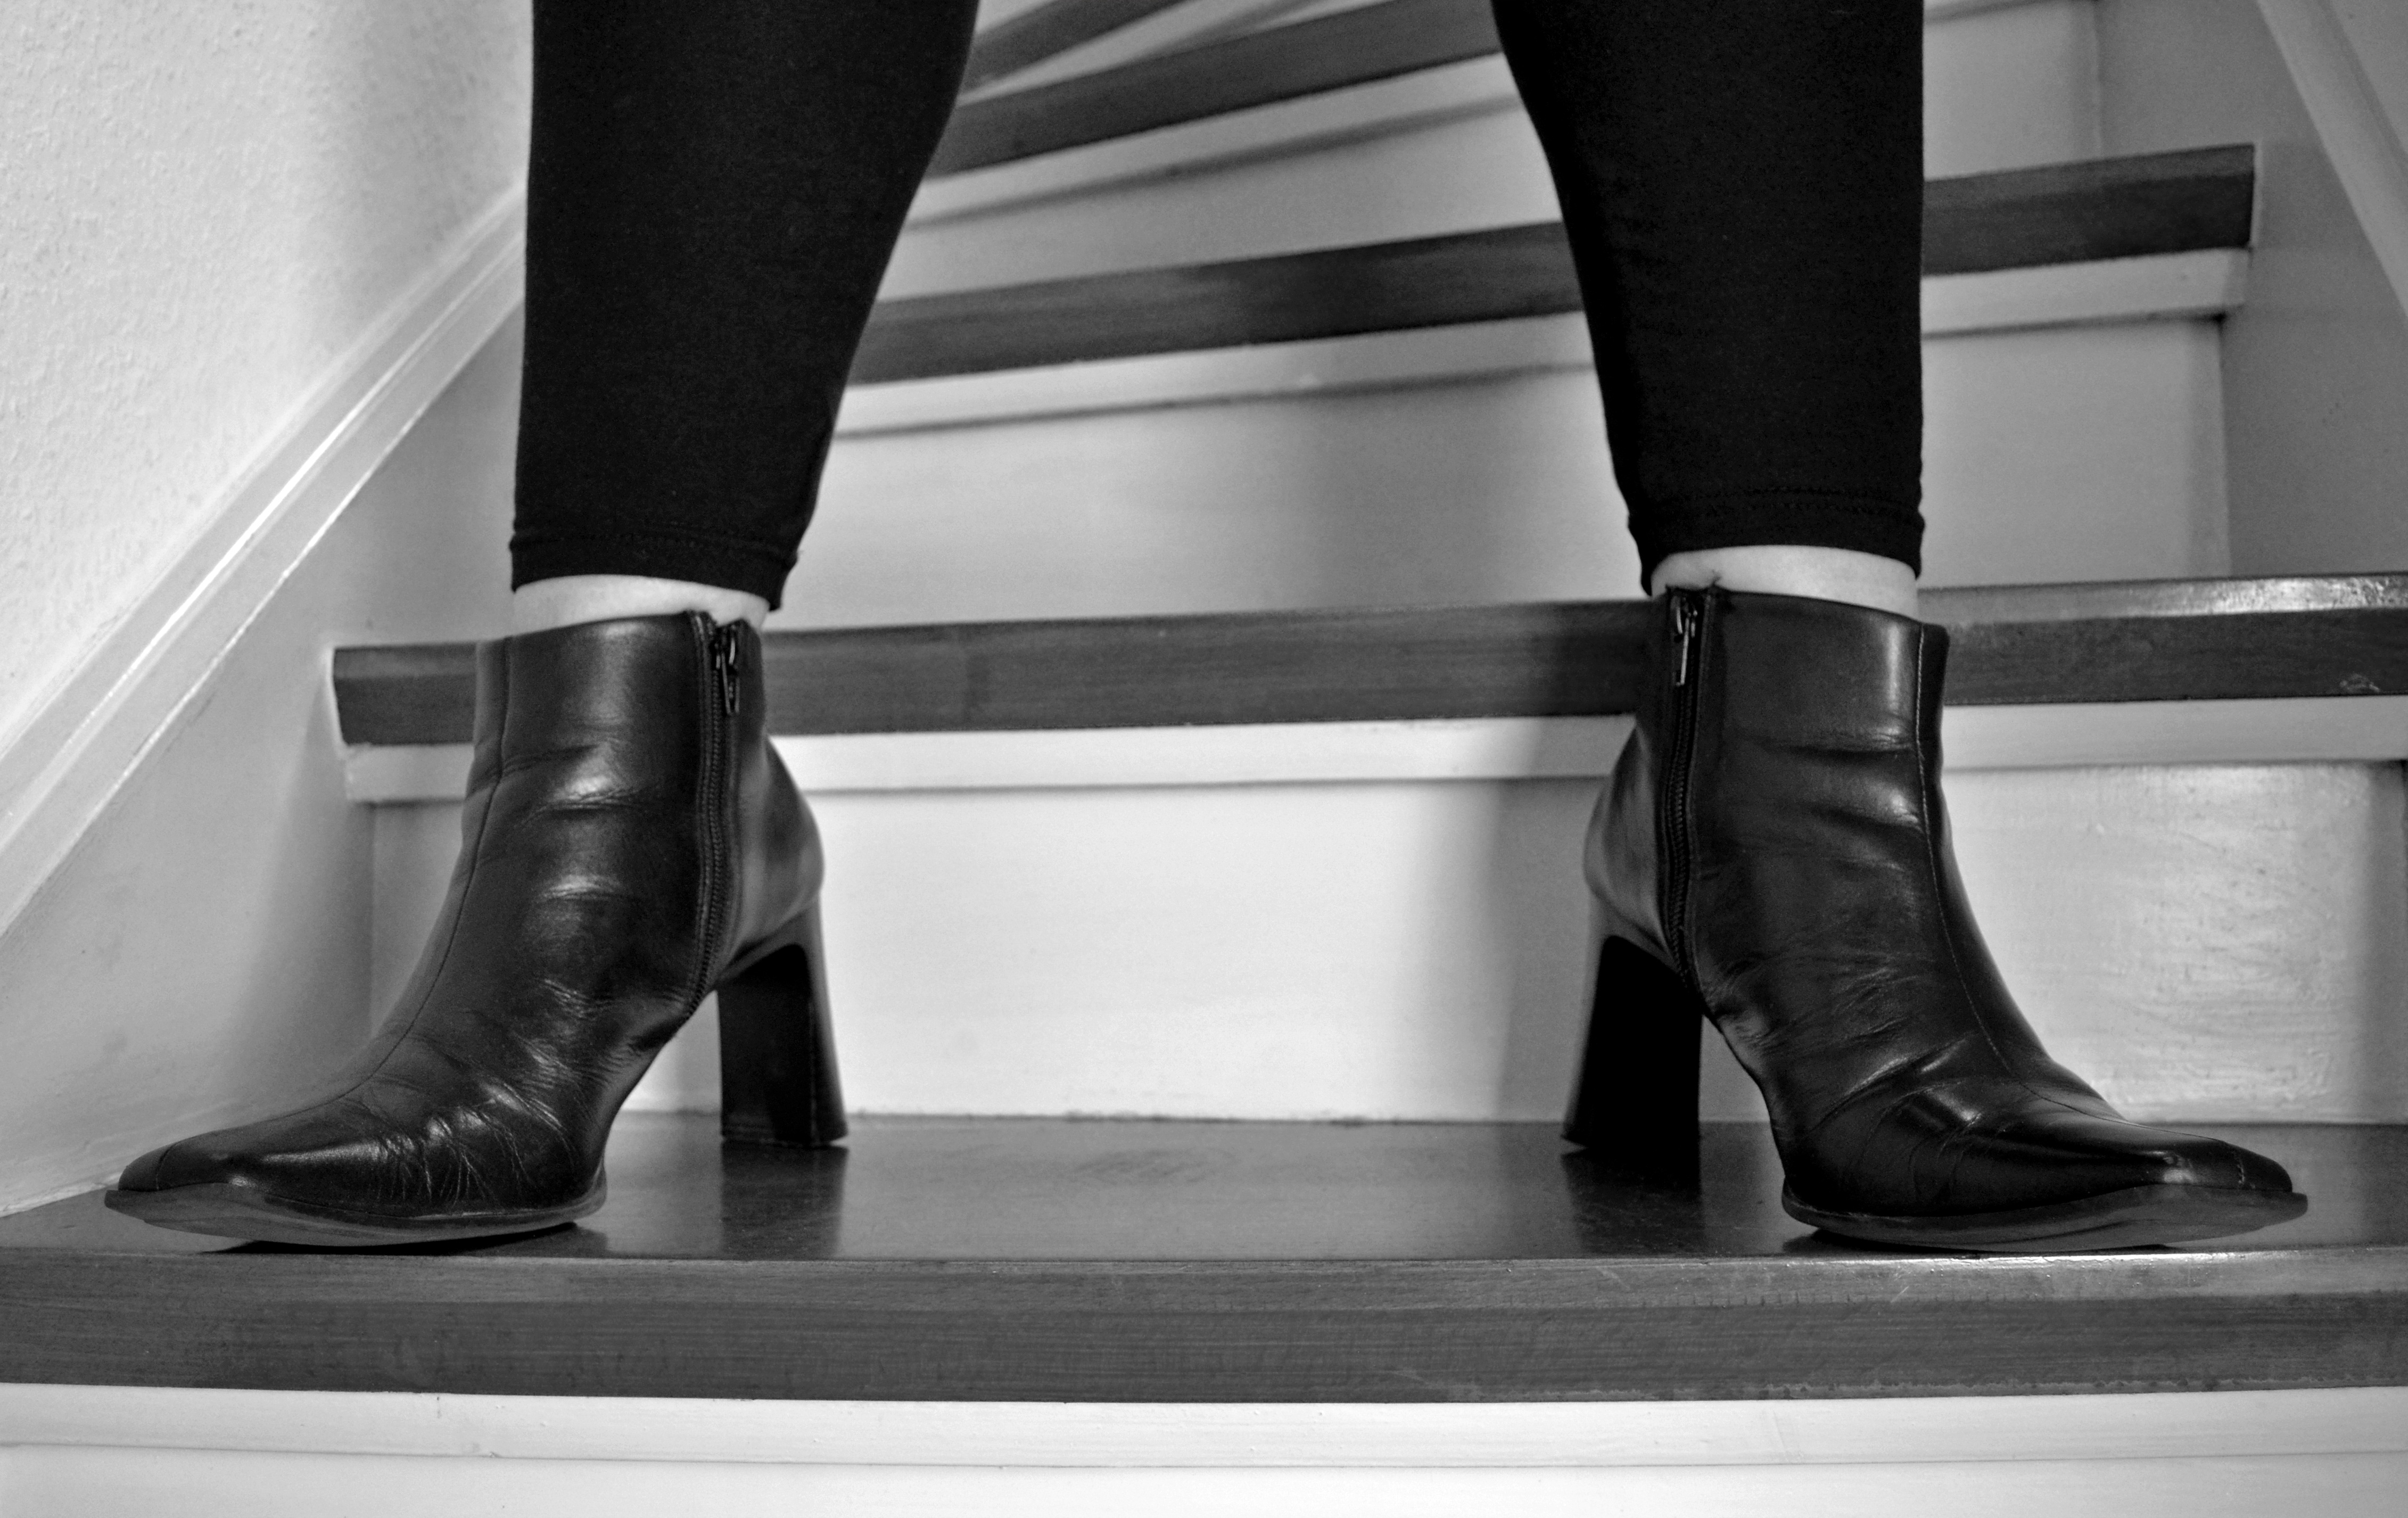
shoe, black and white, woman, white, leather, female, boot, leg, spring, fashion, black, monochrome, human body, high heel, shoes, stand, stairs, footwear, wait, torture, fetish, sex, erotic, paragraph, frauenschuh, sm, high frauenschuh, monochrome photography, breitbeinig, high heeled footwear